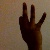
The image shows a hand gesture representing the number 9 in Indian Sign Language.